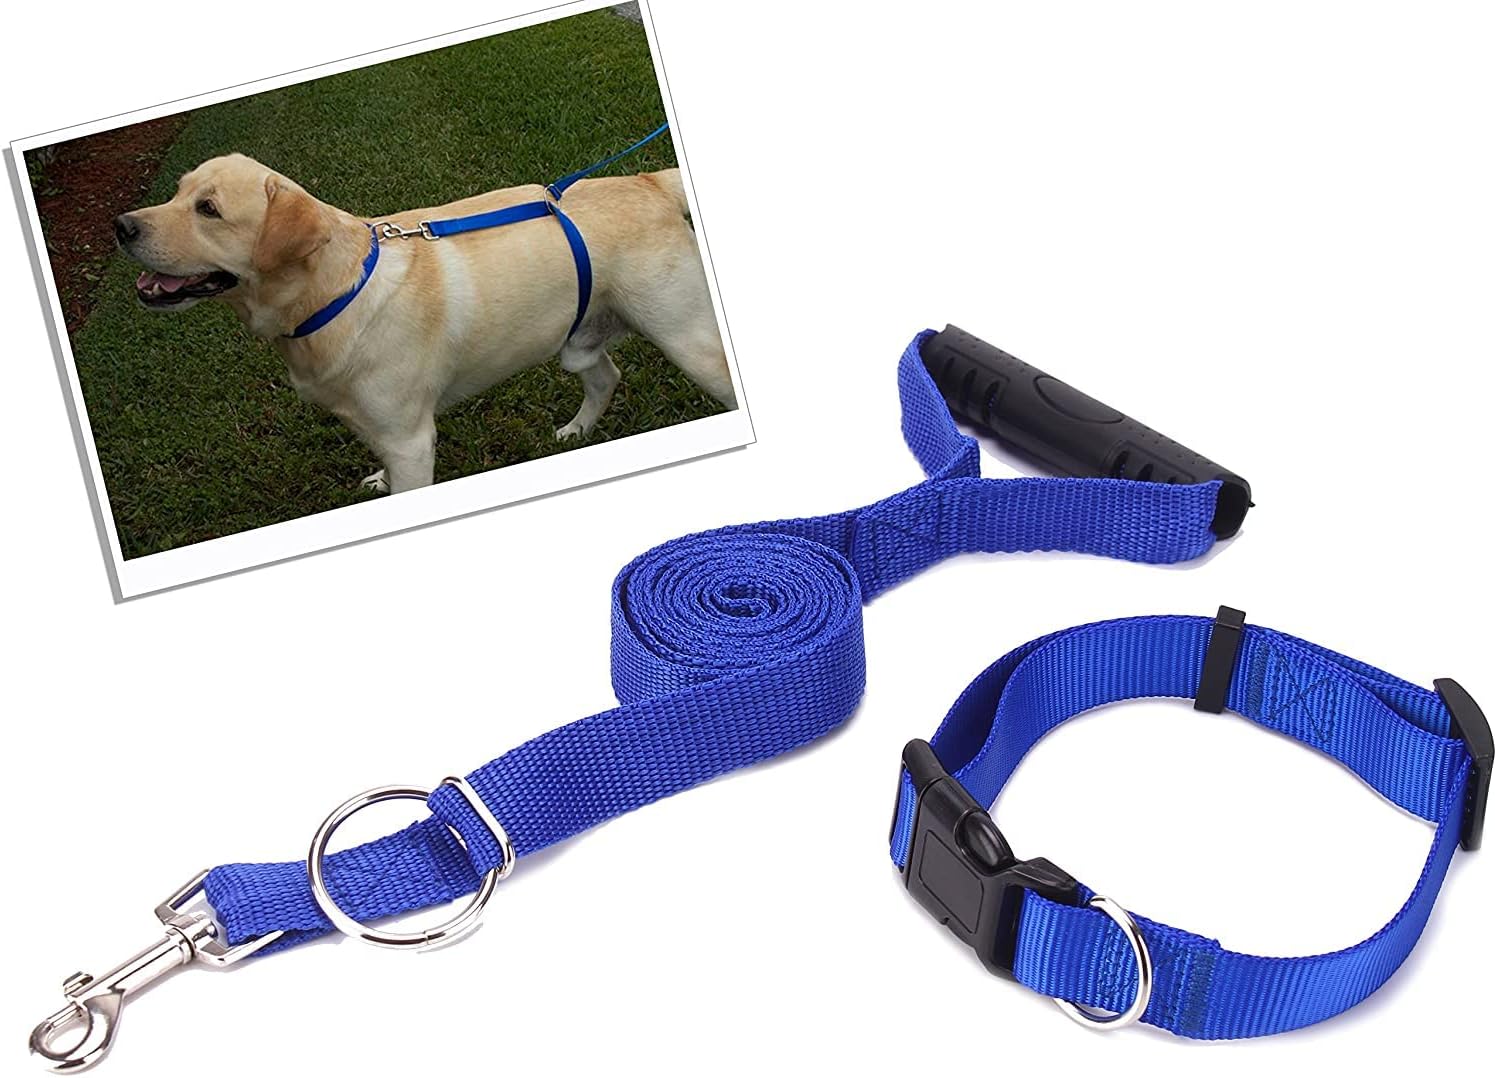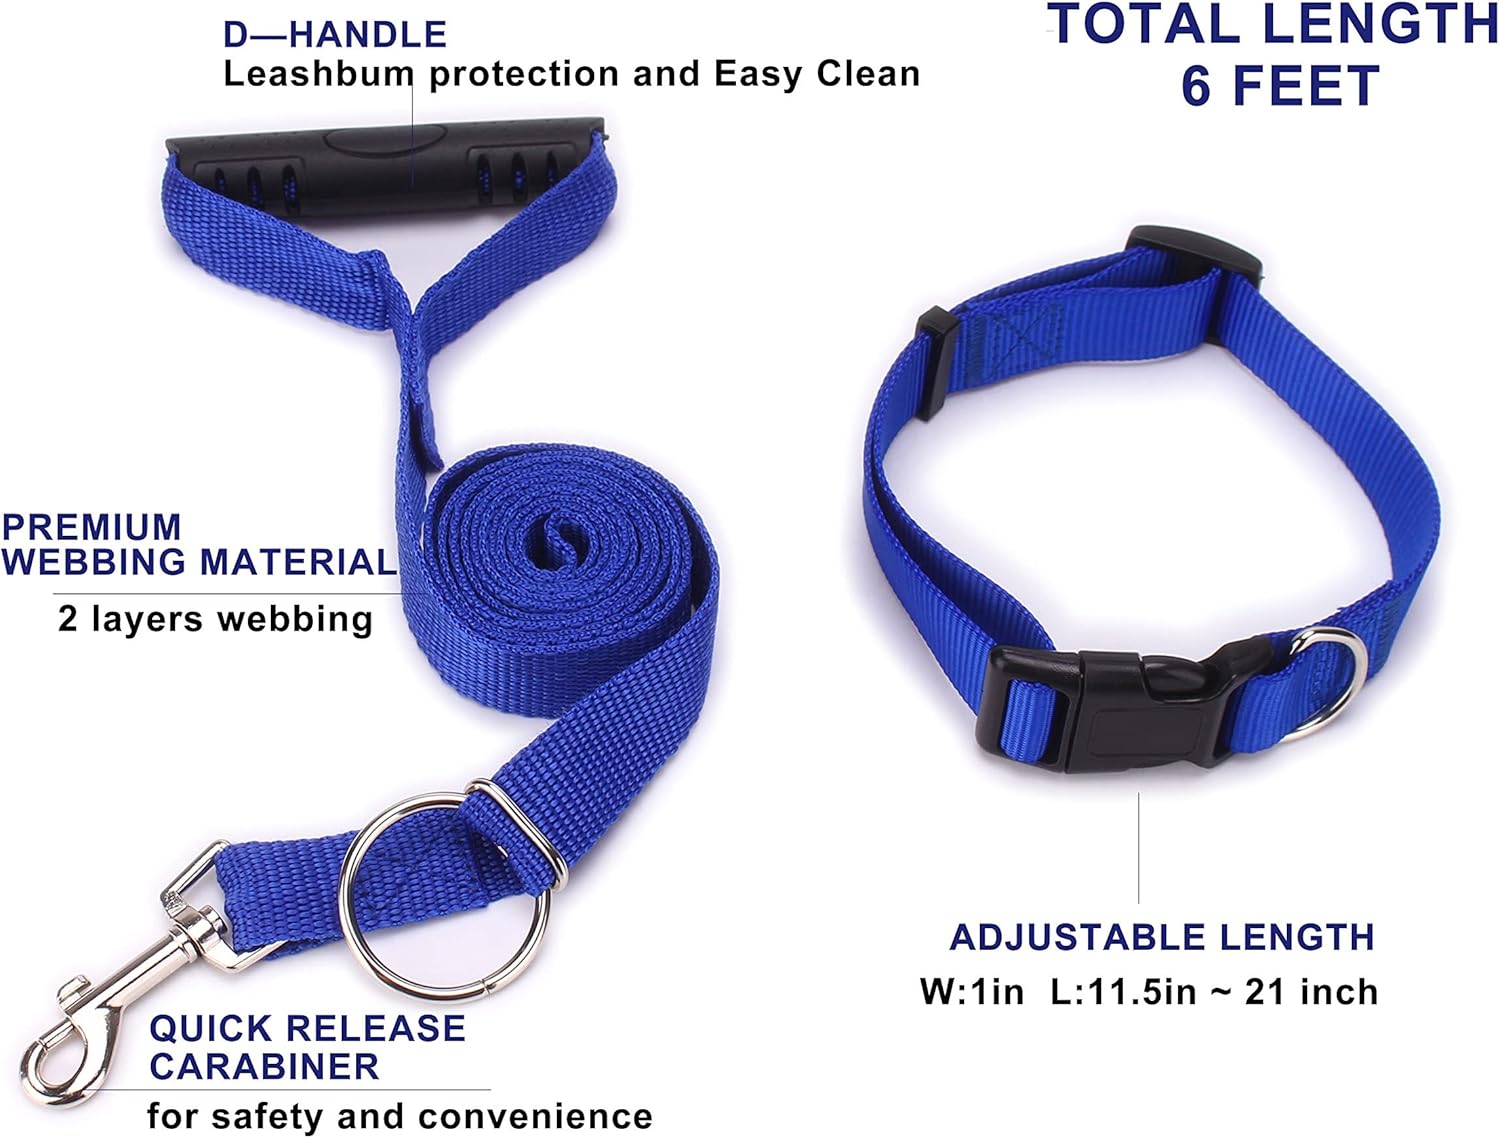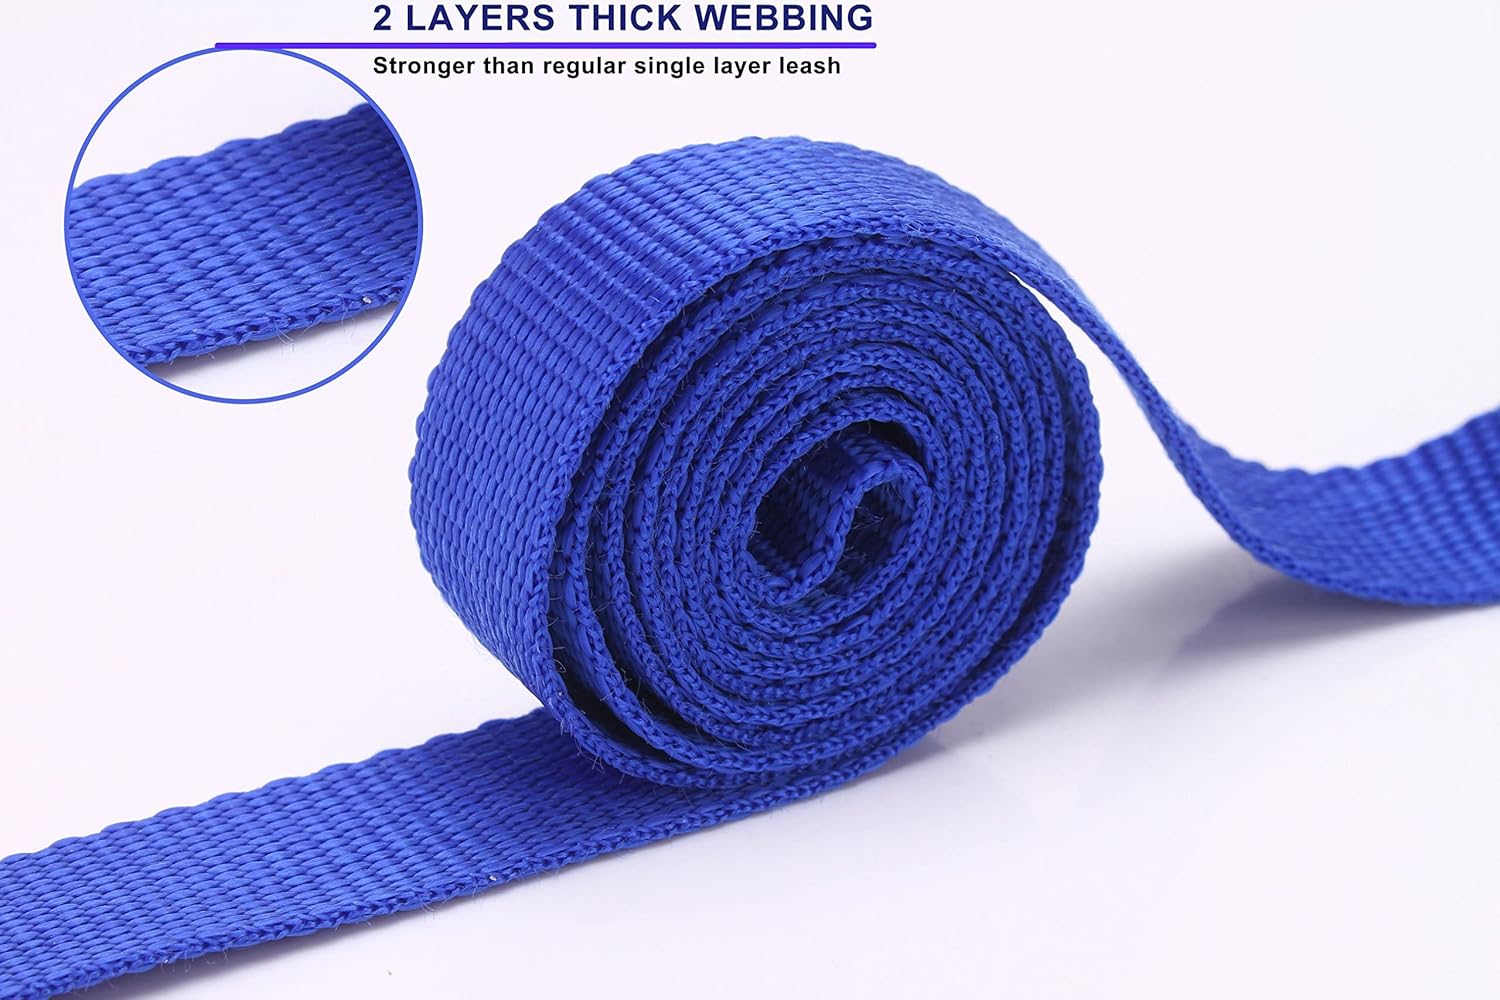
POPPEE Dog Leash Trains Dogs 30 Lbs Stop Pulling As Seen On Tv Dogwalk
Category: Pet Supplies
With The Instant Trainer Dog Leash, you won't dread the daily walk! The gentle, humane and easy way to get Fido to fall in line! Veterinarian and trainer approved, The Instant Trainer Leash attaches to any collar, runs down the back, under the hips and through the loop. As your dog attempts to run, pull or tug, gentle pressure is applied through the midsection to discourage them from taking you for a walk! Watch your bullheaded pooch transform into the perfect walking partner, instantly! 6' long, webbed nylon with sure-grip rubber handle. Attaches in seconds. Won't gag or harm your dog like a choke chain. Take control! Order Now! The Instant Trainer Dog Leash
Features: The POPPEE Dog Leash + Dog Collar uses gentle but firm resistance to discourage your dog from pulling. include collar! Have complete control over your dog, or walk multiple dogs with confidence! Don¡¯t dread walk time any longer.Big and strong or small and hyper. Teache your dog to be a great walker for anyone! | Veterinarian and trainer approved | The Dog Leash + Dog Collar. The Dog Leash :Length 6', Width 1' The Collar adjustable Length:11.5'-21' | Nearly 2X thicker and stronger than standard dog leashes. 3mm thick and 1¡± wide with tightly webbed nylon for enhanced rugged construction. | Walk multiple dogs with confidence